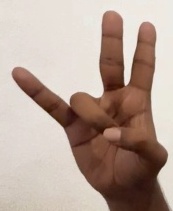
ASL sign: 7